November 1918 insurgency in Alsace–Lorraine

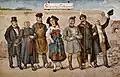
An Alsatian postcard published during the WWI depicts the unity (in support of the Empire) of various social classes (bourgeois, clergy, worker, peasant woman, civil servant, aristocrat, teacher). "Wir kennen keine Parteien mehr": "We no longer know any parties."

Within the councils, there were incontestable German nationalist positions, defended by officers and many soldiers originating from various regions of Germany, as well as by some activists aligned with the Majority Social Democracy and others with the Independent Social Democracy or even Communism. Due to it was a part of the German proletarian socialist revolution, the uprising in Alsace-Lorraine was judged to be Germanophile or even perceived as a manoeuvre favouring the neutralist project. In Strasbourg, during the night of 9 to 10 November, the pro-bourgeois MSPD deputy and city councillor Jacques Peirotes proclaimed himself mayor, filling the post left vacant by Rudolf Schwander. His goal was to lessen the grip of the mass revolutionary forces on the city and sabotage the proletarian movements in Alsace-Lorraine to restore the dictatorship of bourgeoisie by hook or by crook, just like what the MSPD did in other parts of Germany in those days. The next morning, the municipal council unanimously confirmed him in office. To counterbalance the influence of the soldiers’ council. Laurent Meyer, president of the Woodworkers’ Union and MSPD elected to the Landtag, formed a workers’ council alongside Charles Riehl, founder of the Strasbourg Consumers’ Cooperative Society, and Gustave Schulenburg, head of the Metalworkers’ Union. As the revolutionary movement spread into the factories, workers’ councils also emerged in Colmar, Mulhouse and Schiltigheim in the days that followed.